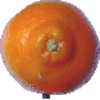
Label: tangelo